Camp Beagle

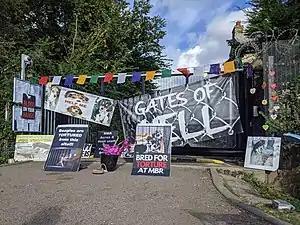
Front gates of MBR Acres, covered in protester signs

Camp Beagle is an ongoing protest camp set up in June 2021 by animal rights activists outside of MBR Acres, a breeding facility for beagles used in laboratory research, in Wyton, Cambridgeshire. As of May 2024, It is the longest-lasting protest camp of its kind, where protesters have maintained a permanent presence with the demand to shutdown the facility and end the use of beagles for research purposes.